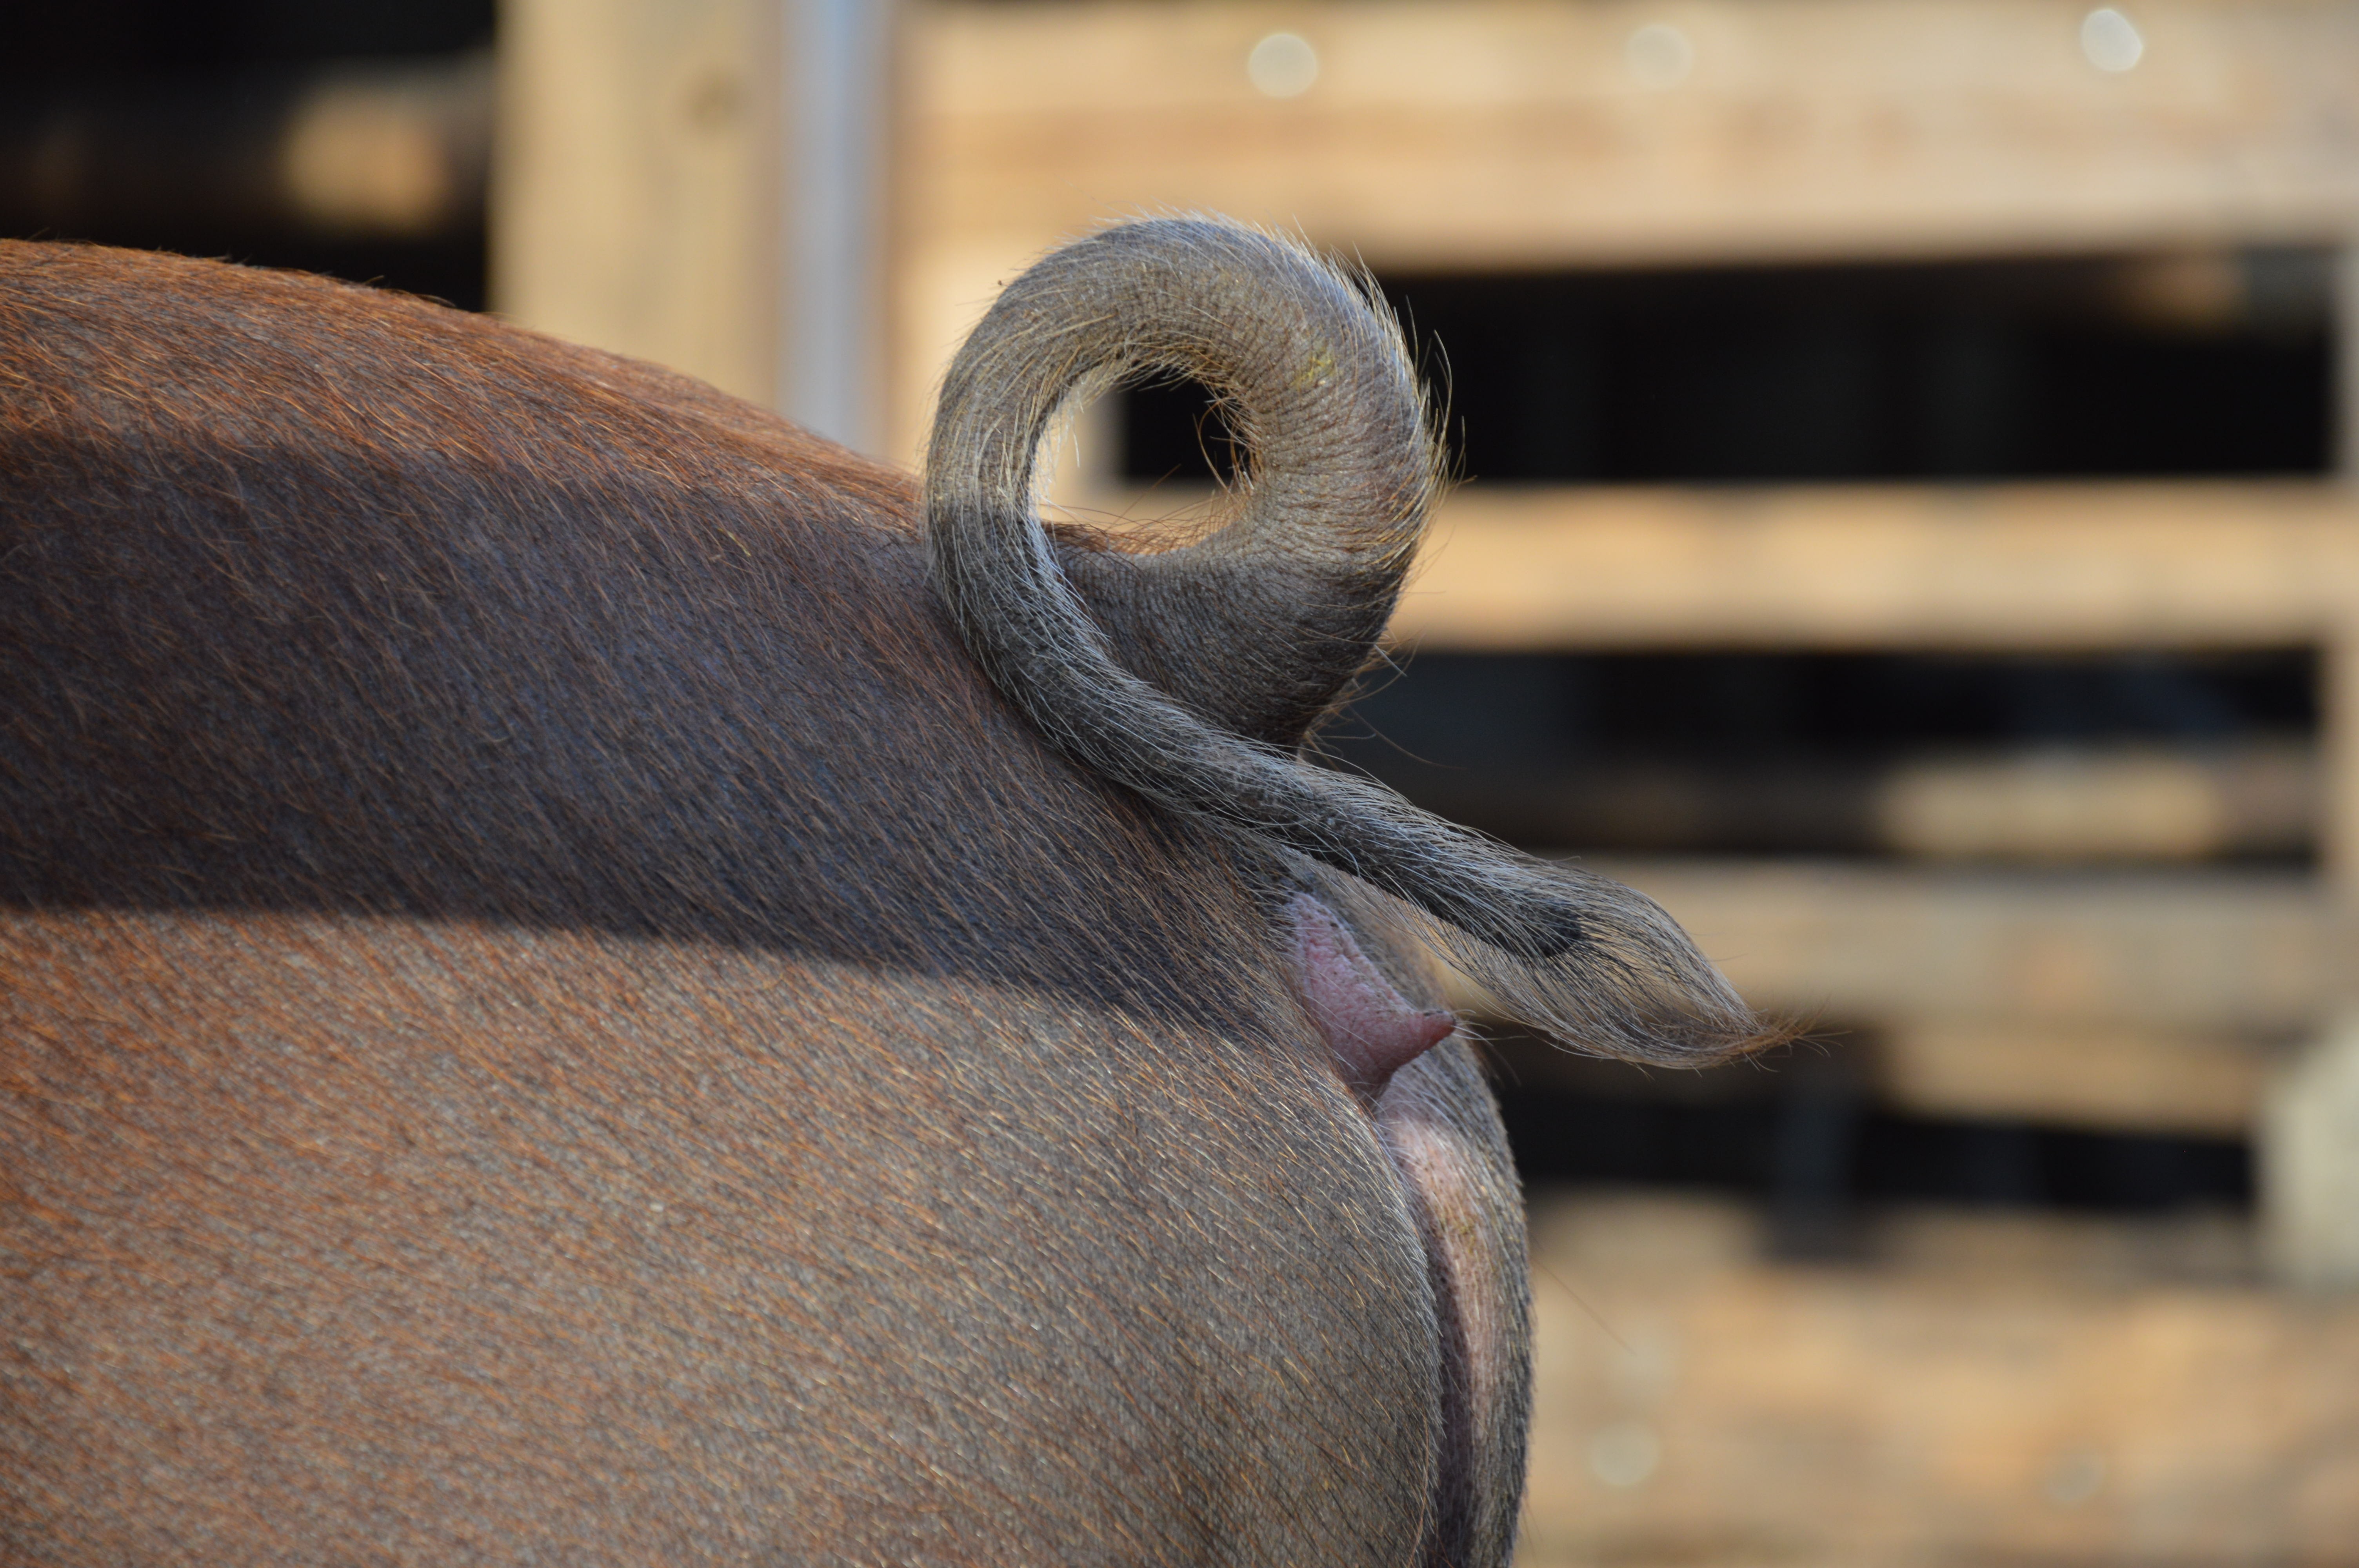
wood, horn, elephant, close up, sculpture, art, pig, pig rings, pig's tail